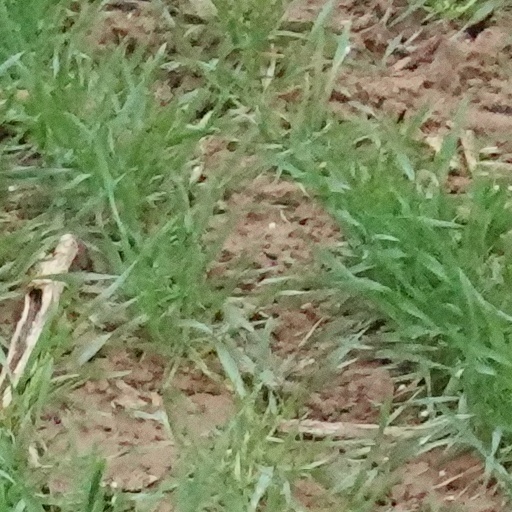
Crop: wheat